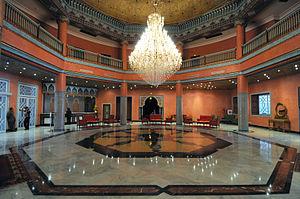
Hotel Marrakch Maroc